Property Specification Language

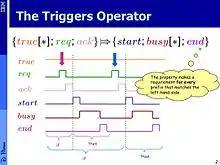
path satisfying "r triggers p" in two non-overlapping ways

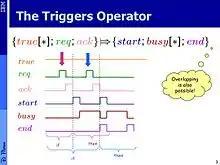
path satisfying "r triggers p" in two overlapping ways

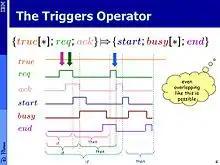
path satisfying "r triggers p" in three ways

The regular expressions of PSL have the common operators for concatenation, Kleene-closure, and union, as well as operator for fusion, intersection and a weaker version, and many variations for consecutive counting and in-consecutive counting e.g. and .